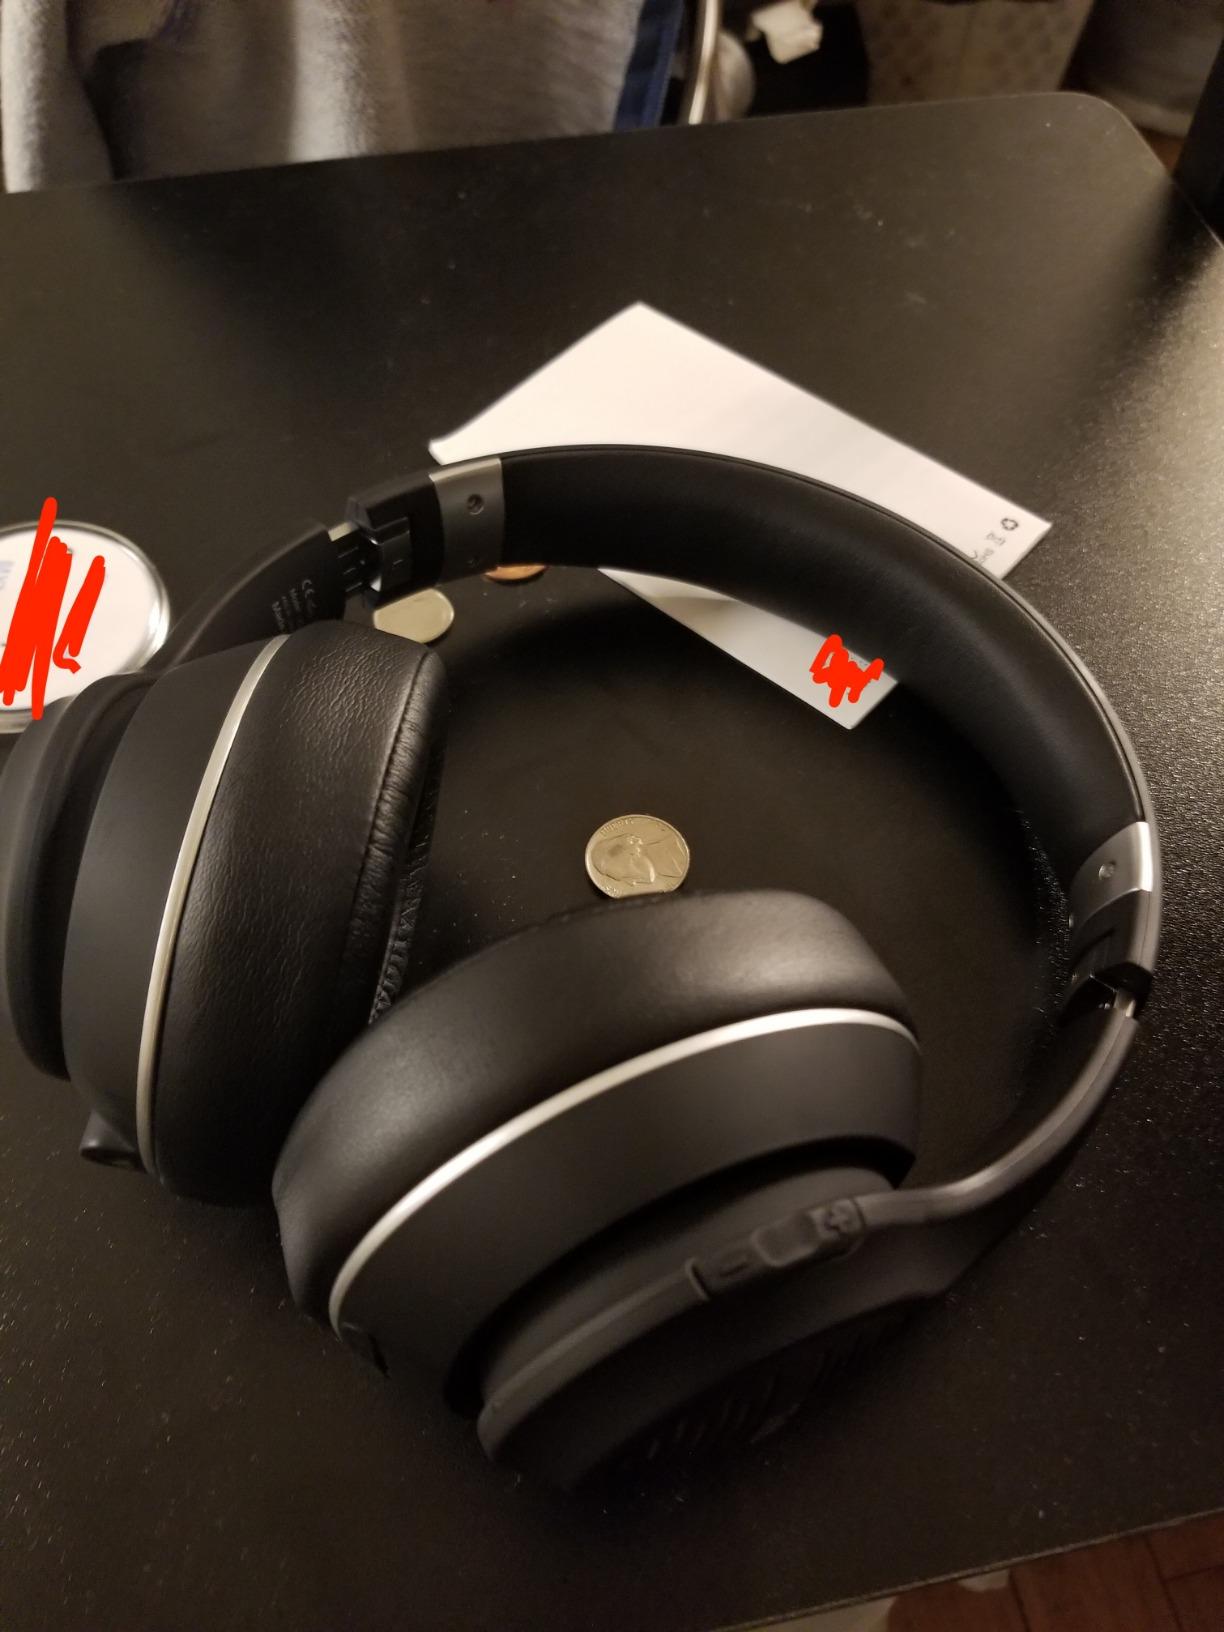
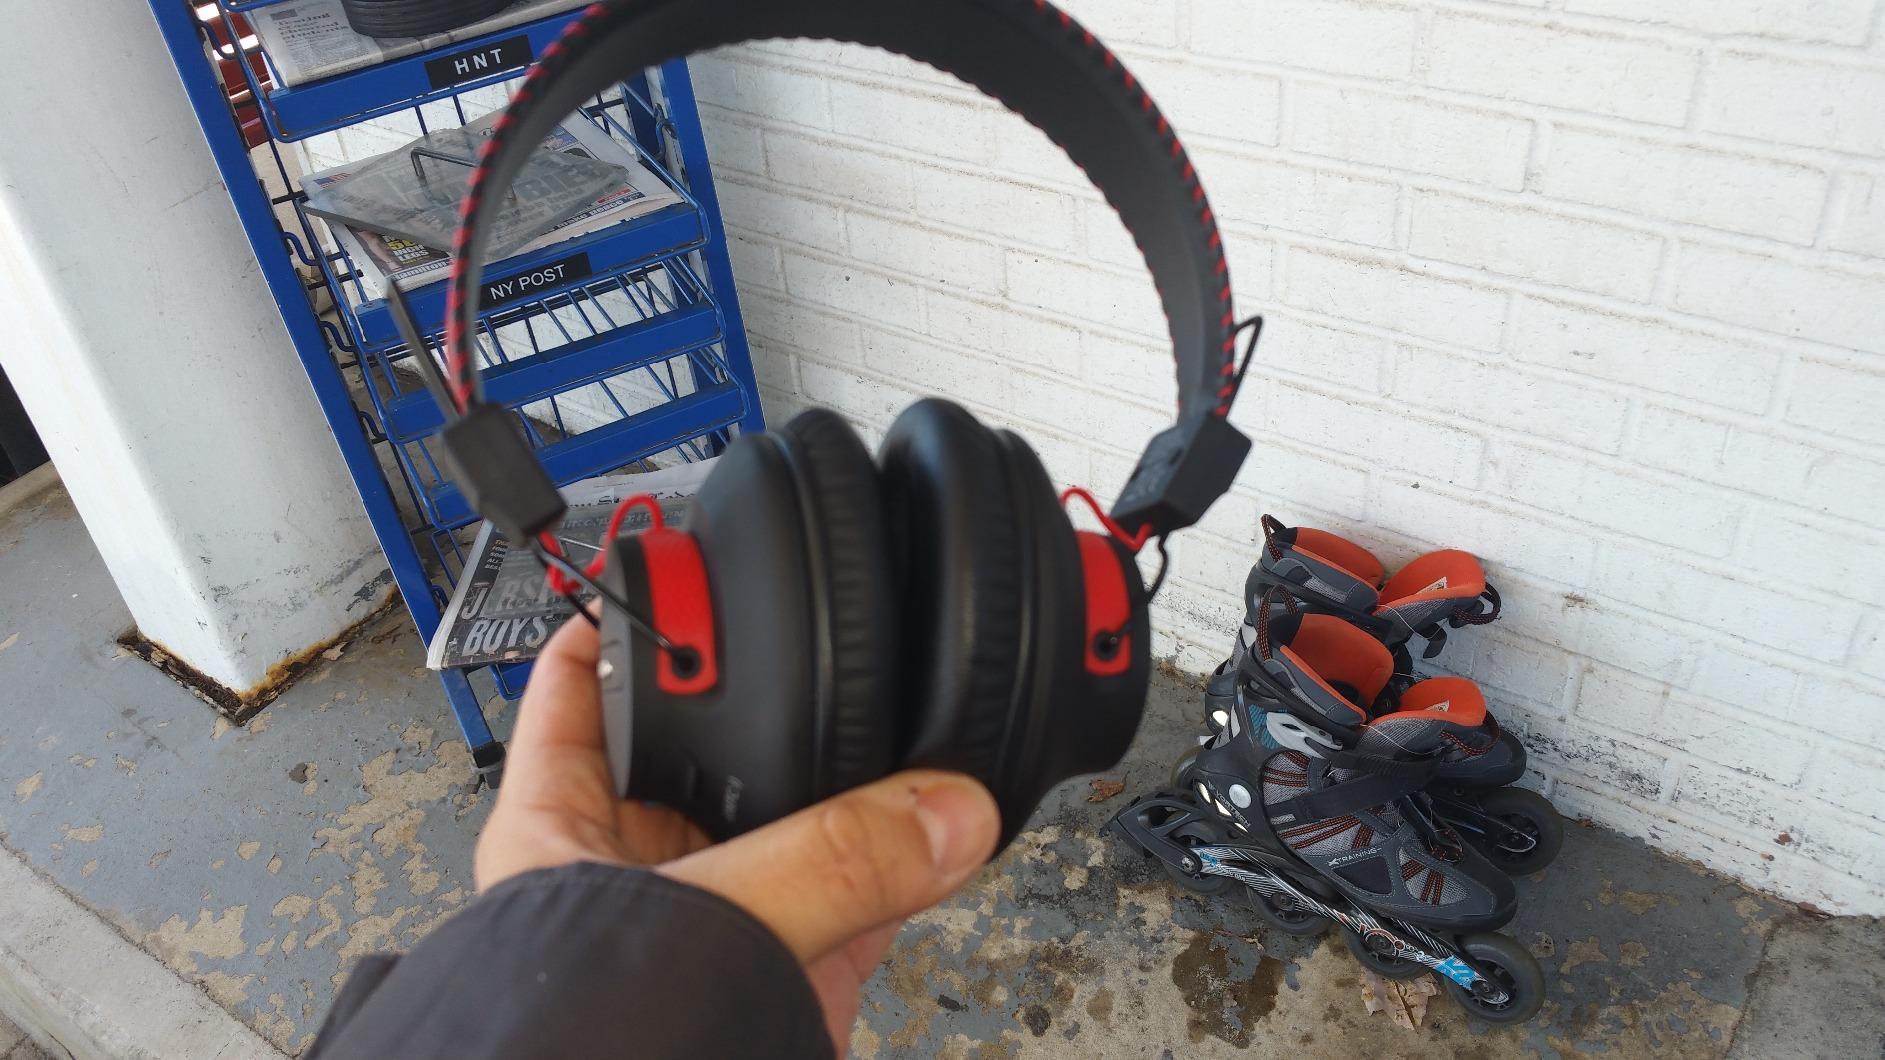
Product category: headphones
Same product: no